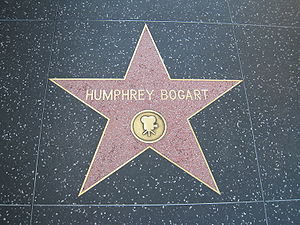
Humphrey Bogart / Trivia
Humphrey Bogart's stjerne på Hollywood Walk of Fame.
Humphrey DeForest Bogart var en amerikansk skuespiller og regnes for en af de største skuespillere gennem tiderne. Han opnåede stor popularitet op gennem 30’erne og 40’erne, da han medvirkede i en række klassiske film noirs og krimier, hvor de mest kendte roller tæller privatdetektiverne Sam Spade i Ridderfalken og Philip Marlowe i Sternwood mysteriet. Ved siden af de hårdkogte gangster- og kriminalfilm var han også med i flere romantiske film, bl.a. som Rick i Casablanca. Andre kendte film tæller De kører om natten, At have og ikke have, Tre mand søger guld, Mytteriet på Caine og Sabrina. I 1952 vandt han en Oscar for sin rolle i Afrikas dronning. Bogie, som han ofte blev kaldt, var gift fire gange. Sidste gang med den amerikanske skuespillerinde Lauren Bacall, med hvem han fik en søn og en datter. Han døde af spiserørskræft i 1957.